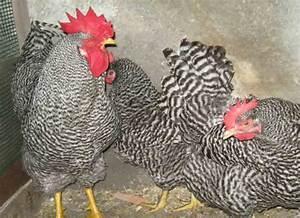
chicken